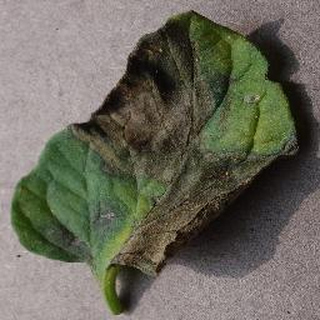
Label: tomato_late_blight